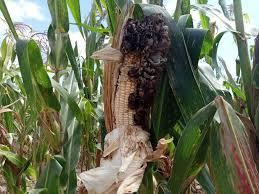
Kuna ugonjwa ya mahindi, na imeharibu hii hapa ya mbele. Zingine ziko tu sawa. Mkulima huyu atapata hasara kwa sababu hatapata mazao mazuri.